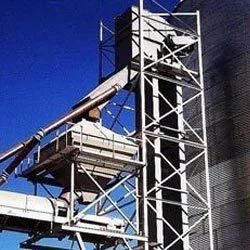
Label: Material_Handling_Elevators